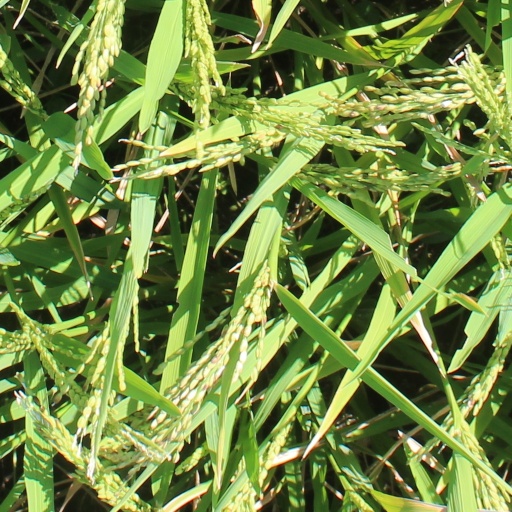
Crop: rice